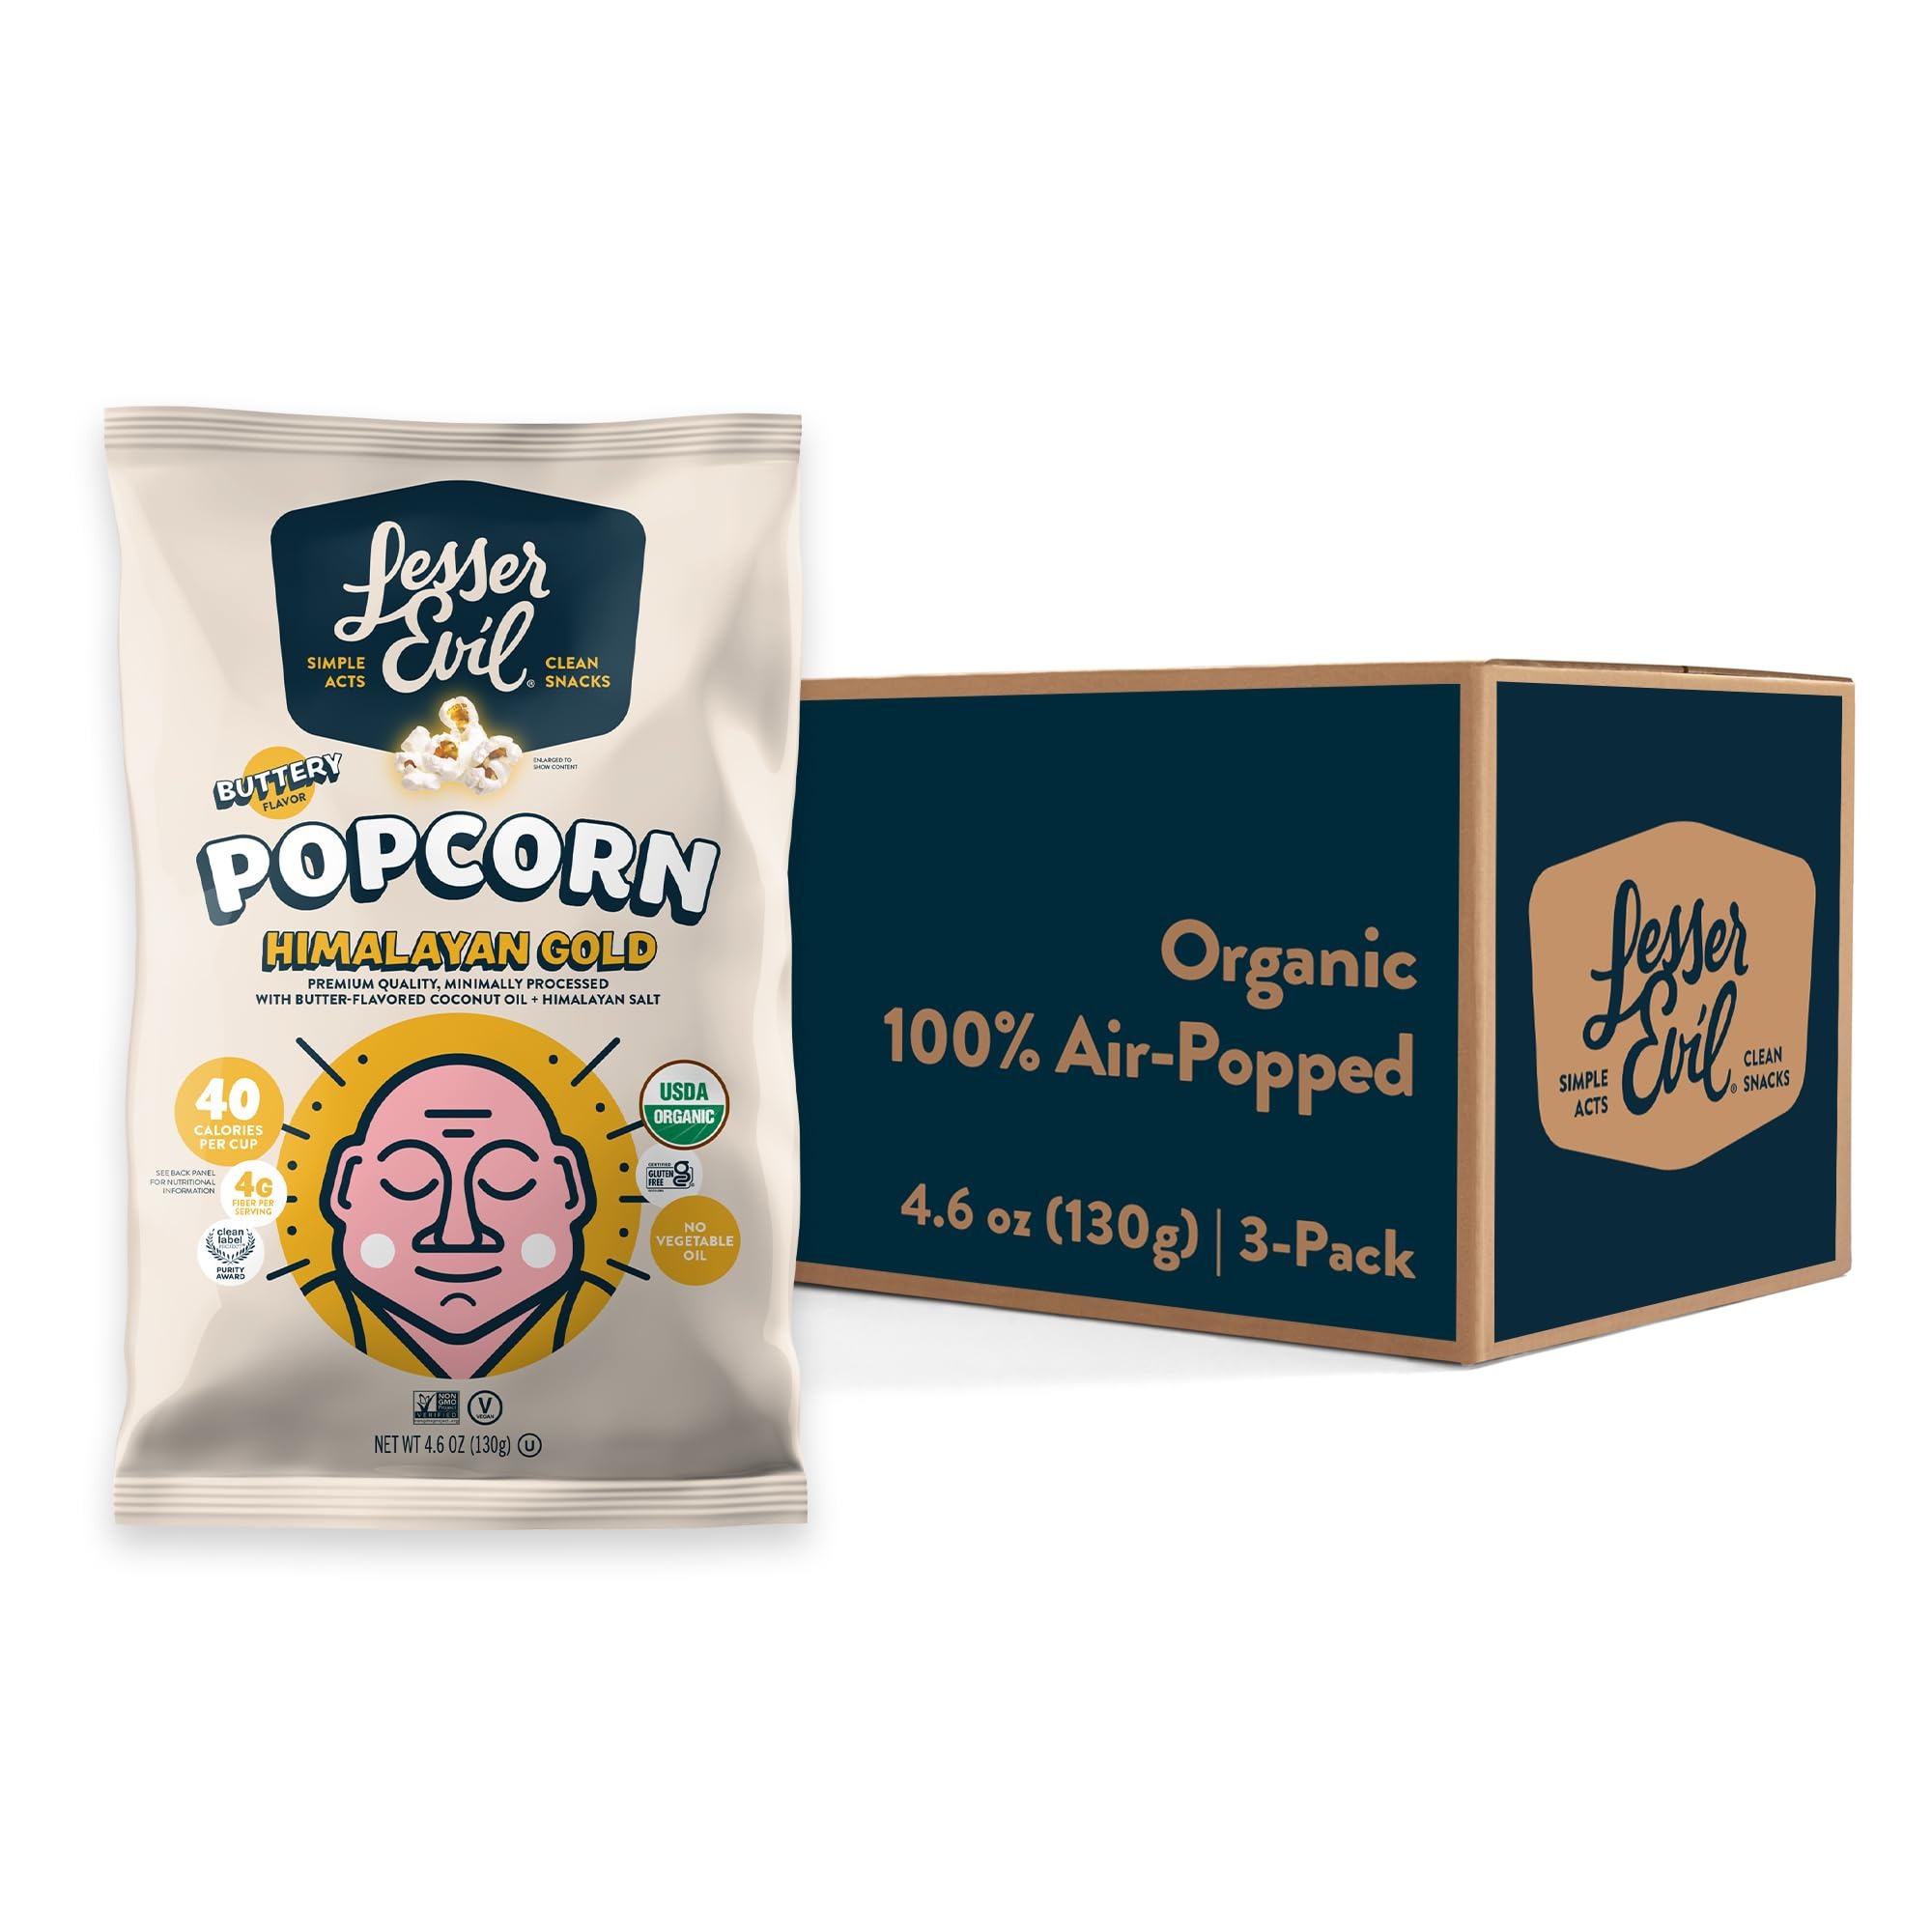
Item Name: LesserEvil Himalayan Gold Organic Popcorn, Premium Quality, Minimally Processed, No Vegetable Oil, 4.6 Oz (Pack of 3)
Bullet Point 1: 3 PACK: Contains 3 regular-sized (5 oz) bags of our organic popcorn; Each bag contains 5 servings; At 3 cups per serving it’s a satisfying snack you can still feel great about; Packaging may vary
Bullet Point 2: A handful of popcorn, a handful of ingredients; Just organic popcorn, a blend of organic coconut oil and plant-based butter flavor, and Himalayan pink salt; No random vegetable oil here
Bullet Point 3: We air pop the most tender butterfly popcorn making it lighter and fluffier than other pre-popped popcorn; Tumbled in a tasty vegan oil blend that you really won’t believe isn’t butter
Bullet Point 4: Ingredients mean everything: By sourcing the highest quality organic ingredients and using minimal processing we’re able to make the cleanest (and tastiest) snacks in the world
Bullet Point 5: We believe that just a few simple acts can lead to something great; By sourcing organic ingredients and practicing sustainability we make clean earth-friendly snacking accessible to everyone; Simple Acts: Clean Snacks
Bullet Point 6: AT LESSEREVIL, WE CHOOSE ORGANIC BECAUSE ORGANIC FOODS ARE GROWN WITHOUT TOXIC PESTICIDES, SYNTHETIC FERTILIZERS OR GENETIC ENGINEERING AND PROVIDE SUSTAINABLE FARMING PRACTICES TO PROTECT ENVIRONMENTAL HEALTH WHILE IMPROVING IT
Value: 13.8
Unit: Ounce

Price: 3.84